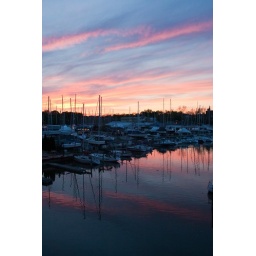
A look at the boats docked in the river in Racine. The colors at sunset were so brilliant, as seen here.